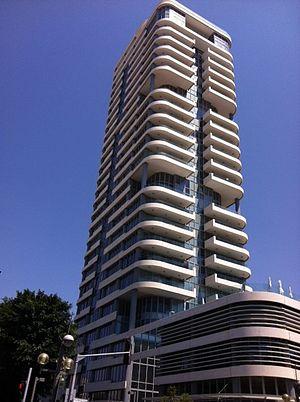
Frishman 46 est un gratte-ciel résidentiel construit à Tel Aviv en Israël de 2009 à 2013.
Depuis la construction de la Tour Shalom Meir en 1965, 85 immeubles de 100 mètres de hauteur et plus ont été construits dans l'agglomération de Tel Aviv en Israël soit presque autant que dans la France entière. La majorité des gratte-ciel de l'agglomération de Tel Aviv ont été construits depuis l'an 2000 et beaucoup ont été construits à Ramat Gan. L'agglomération de Tel Aviv abrite la très grande majorité des gratte-ciel d’Israël. La Tour Elite deviendra la plus haute tour d'Israël et du Proche-orient en 2016.